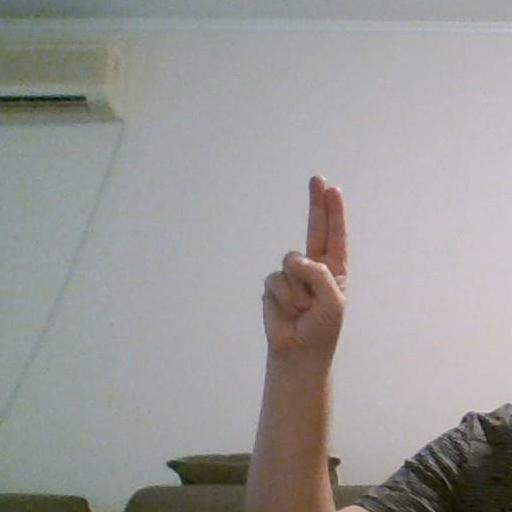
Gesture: two_up